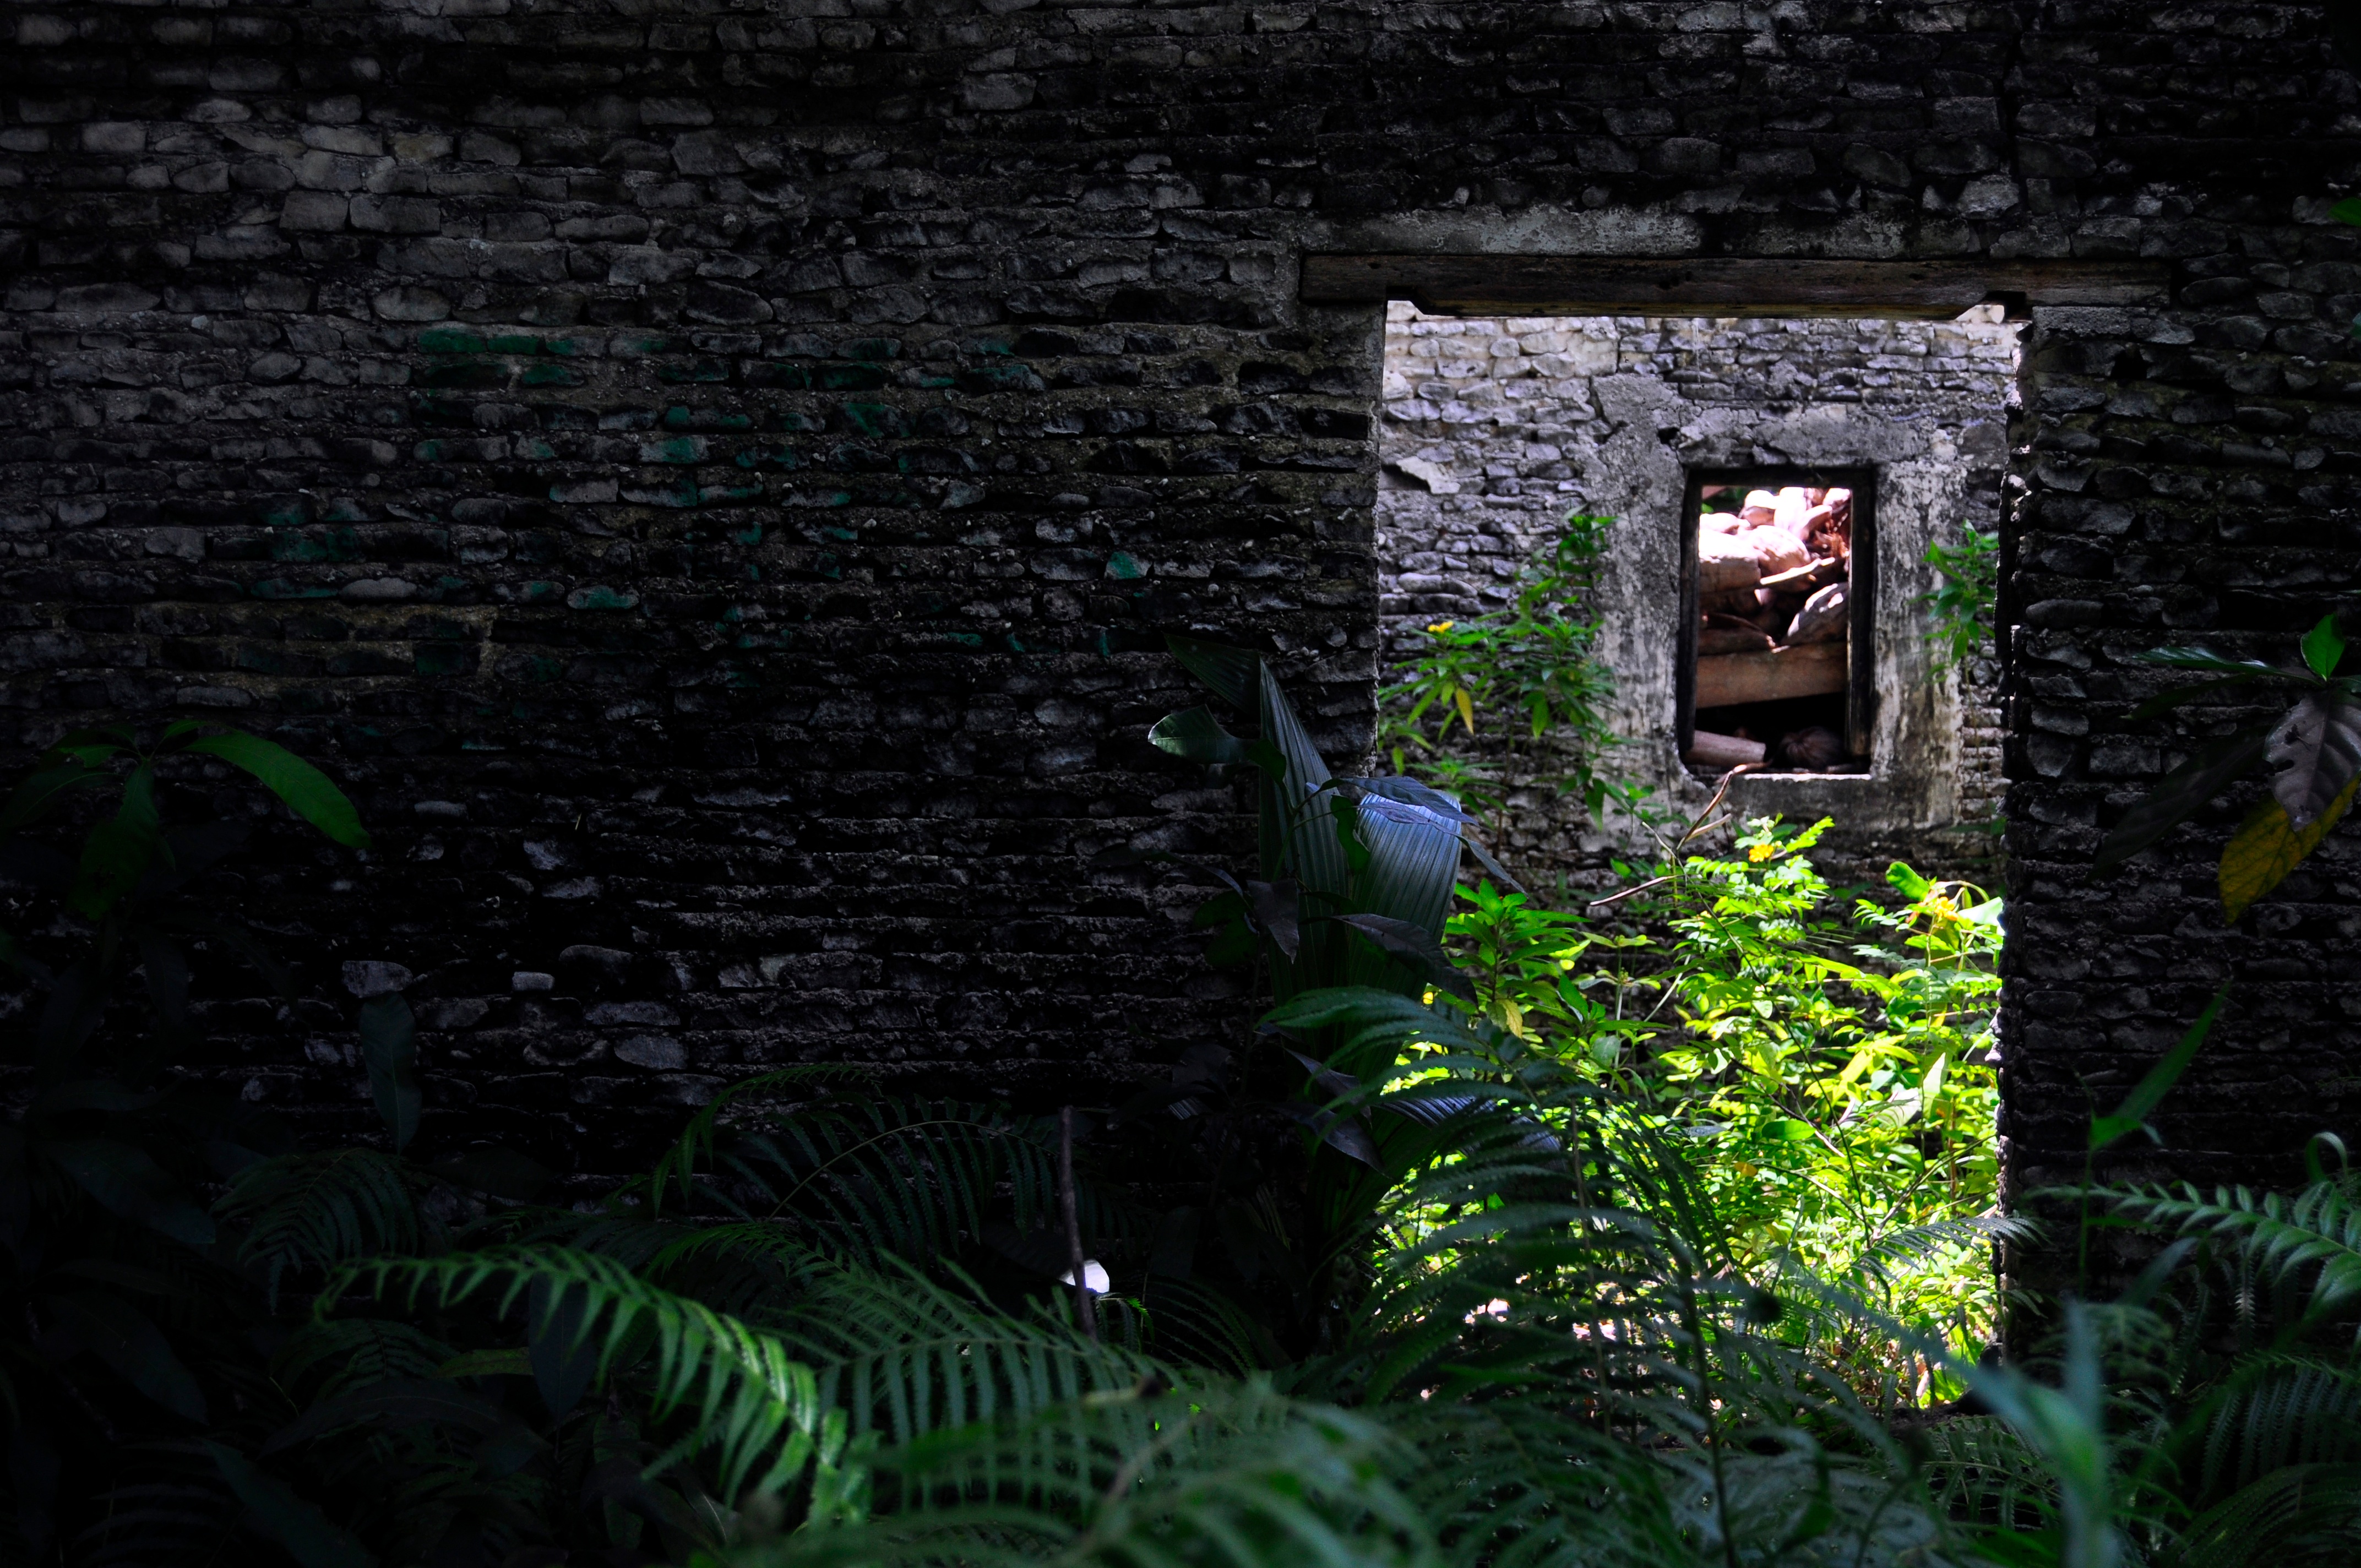
forest, light, house, green, jungle, darkness, screenshot